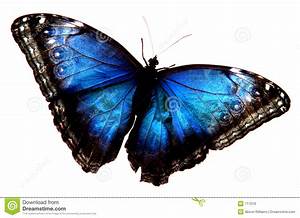
Label: butterfly